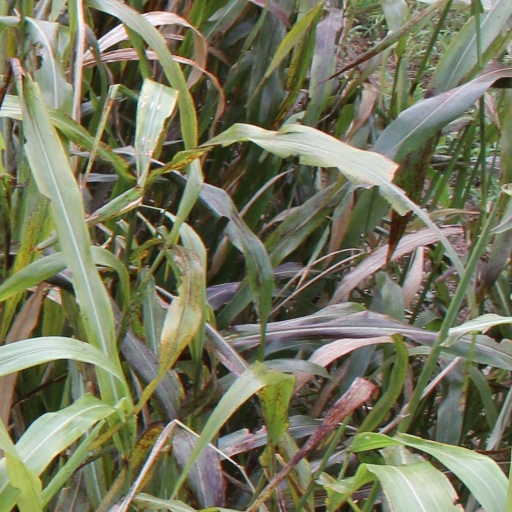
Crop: sorghum